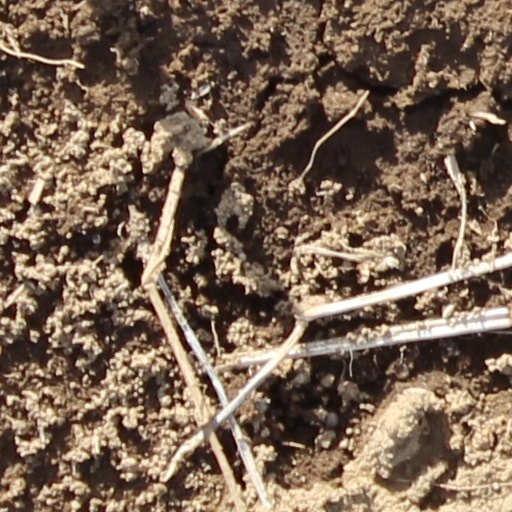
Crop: wheat